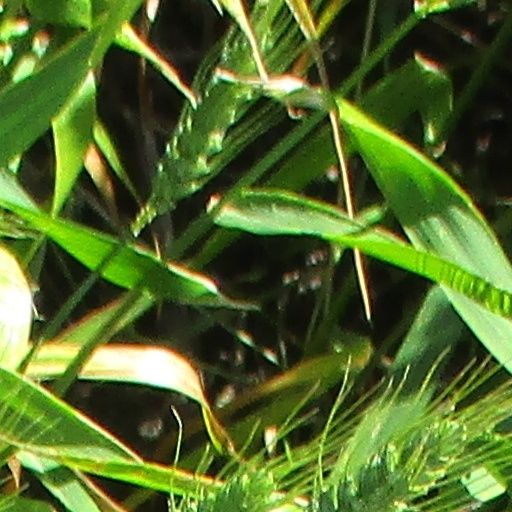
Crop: wheat